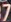
Number: 7